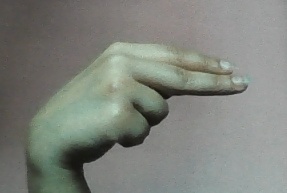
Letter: ain